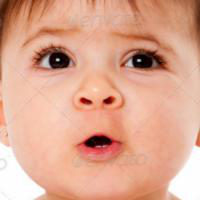
Age group: age 01-10